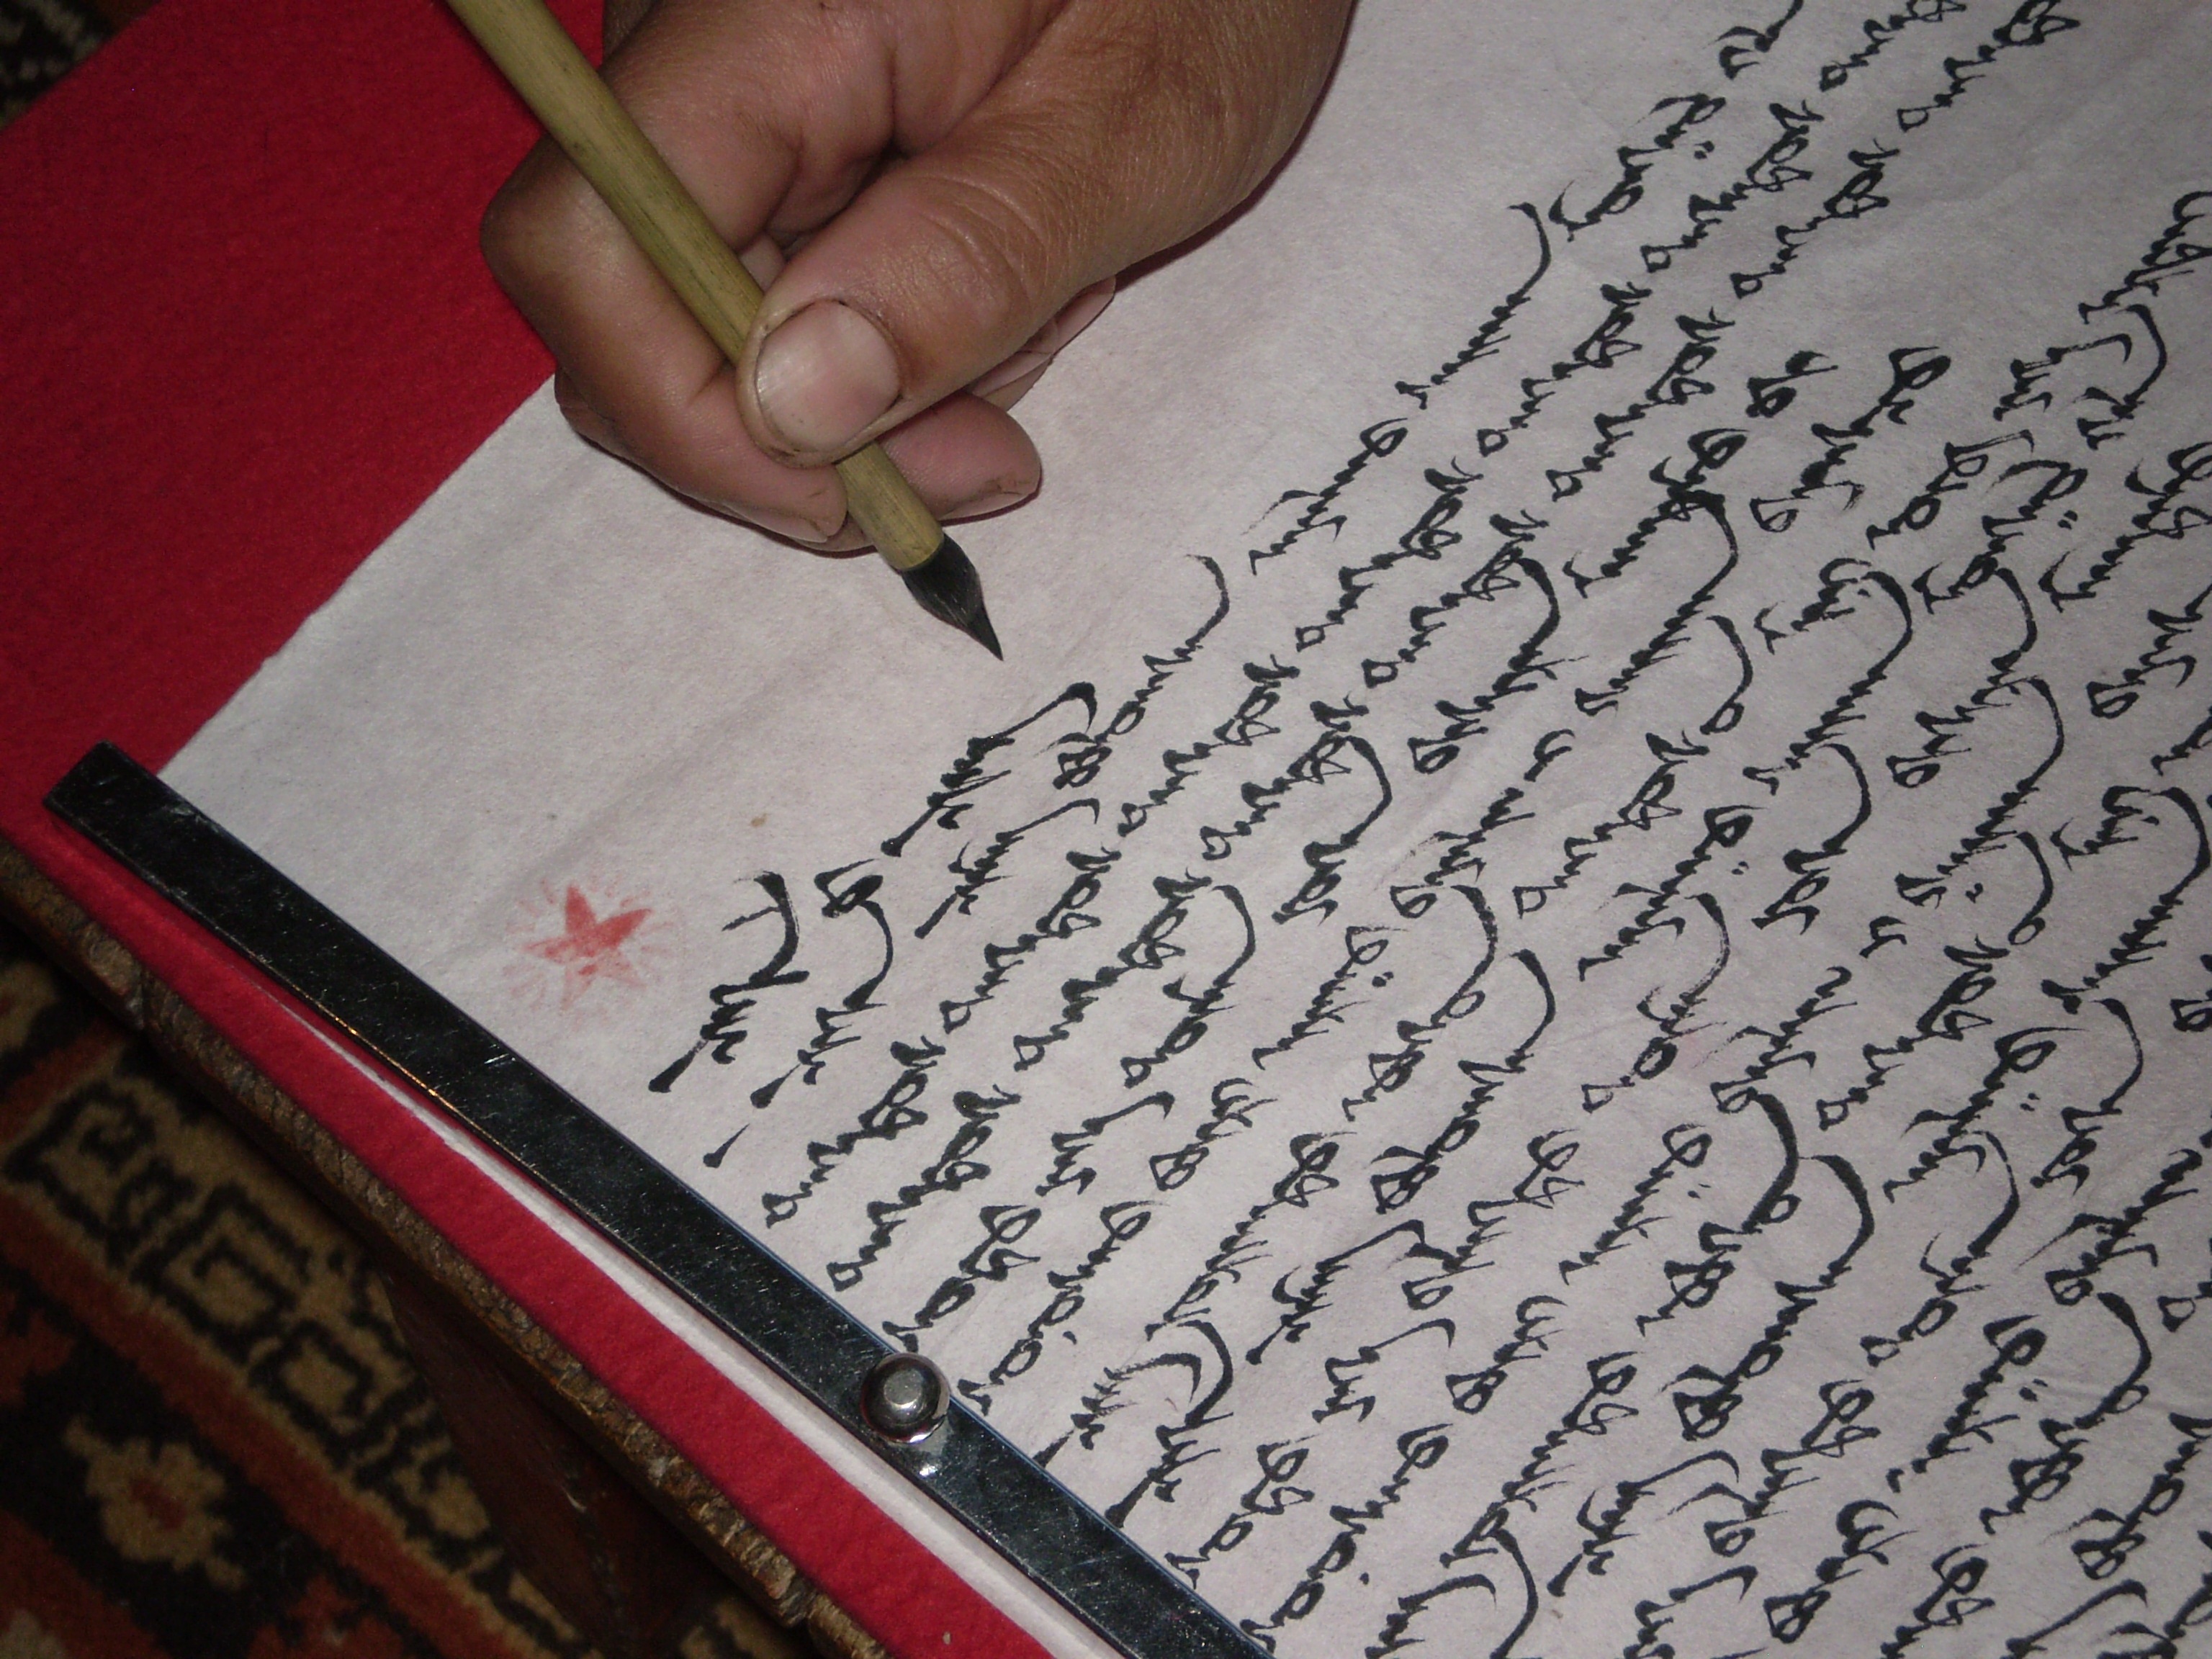
writing, hand, pattern, asia, material, art, drawing, design, handwriting, calligraphy, mongolian, script, language